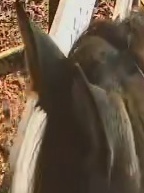
Face region: ears (position_of_ears)
Pain indicator: not_present